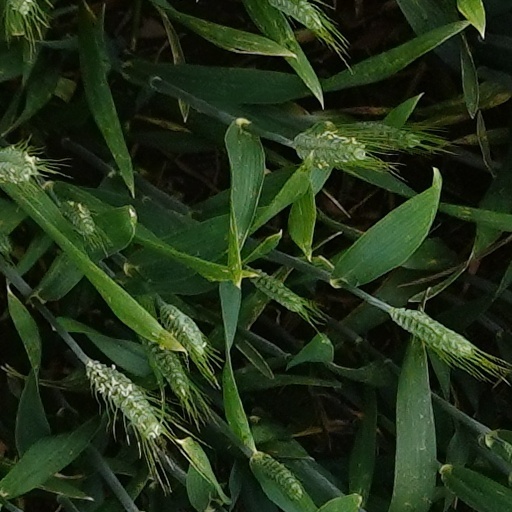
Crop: wheat